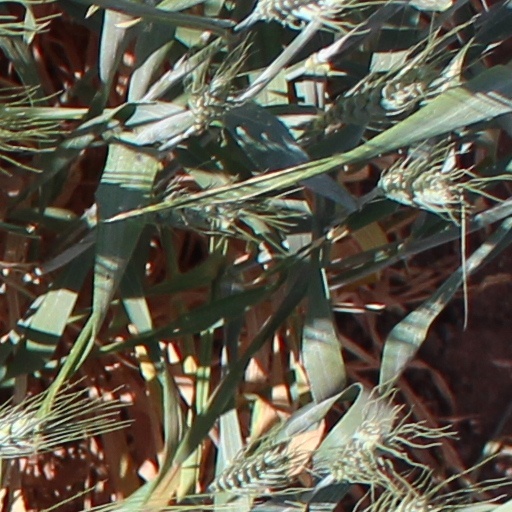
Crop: wheat